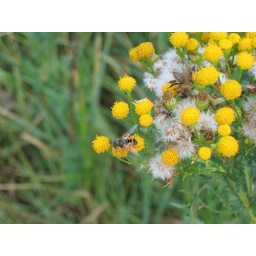
Insect on flower next to bus stop in Uithof, Utrecht